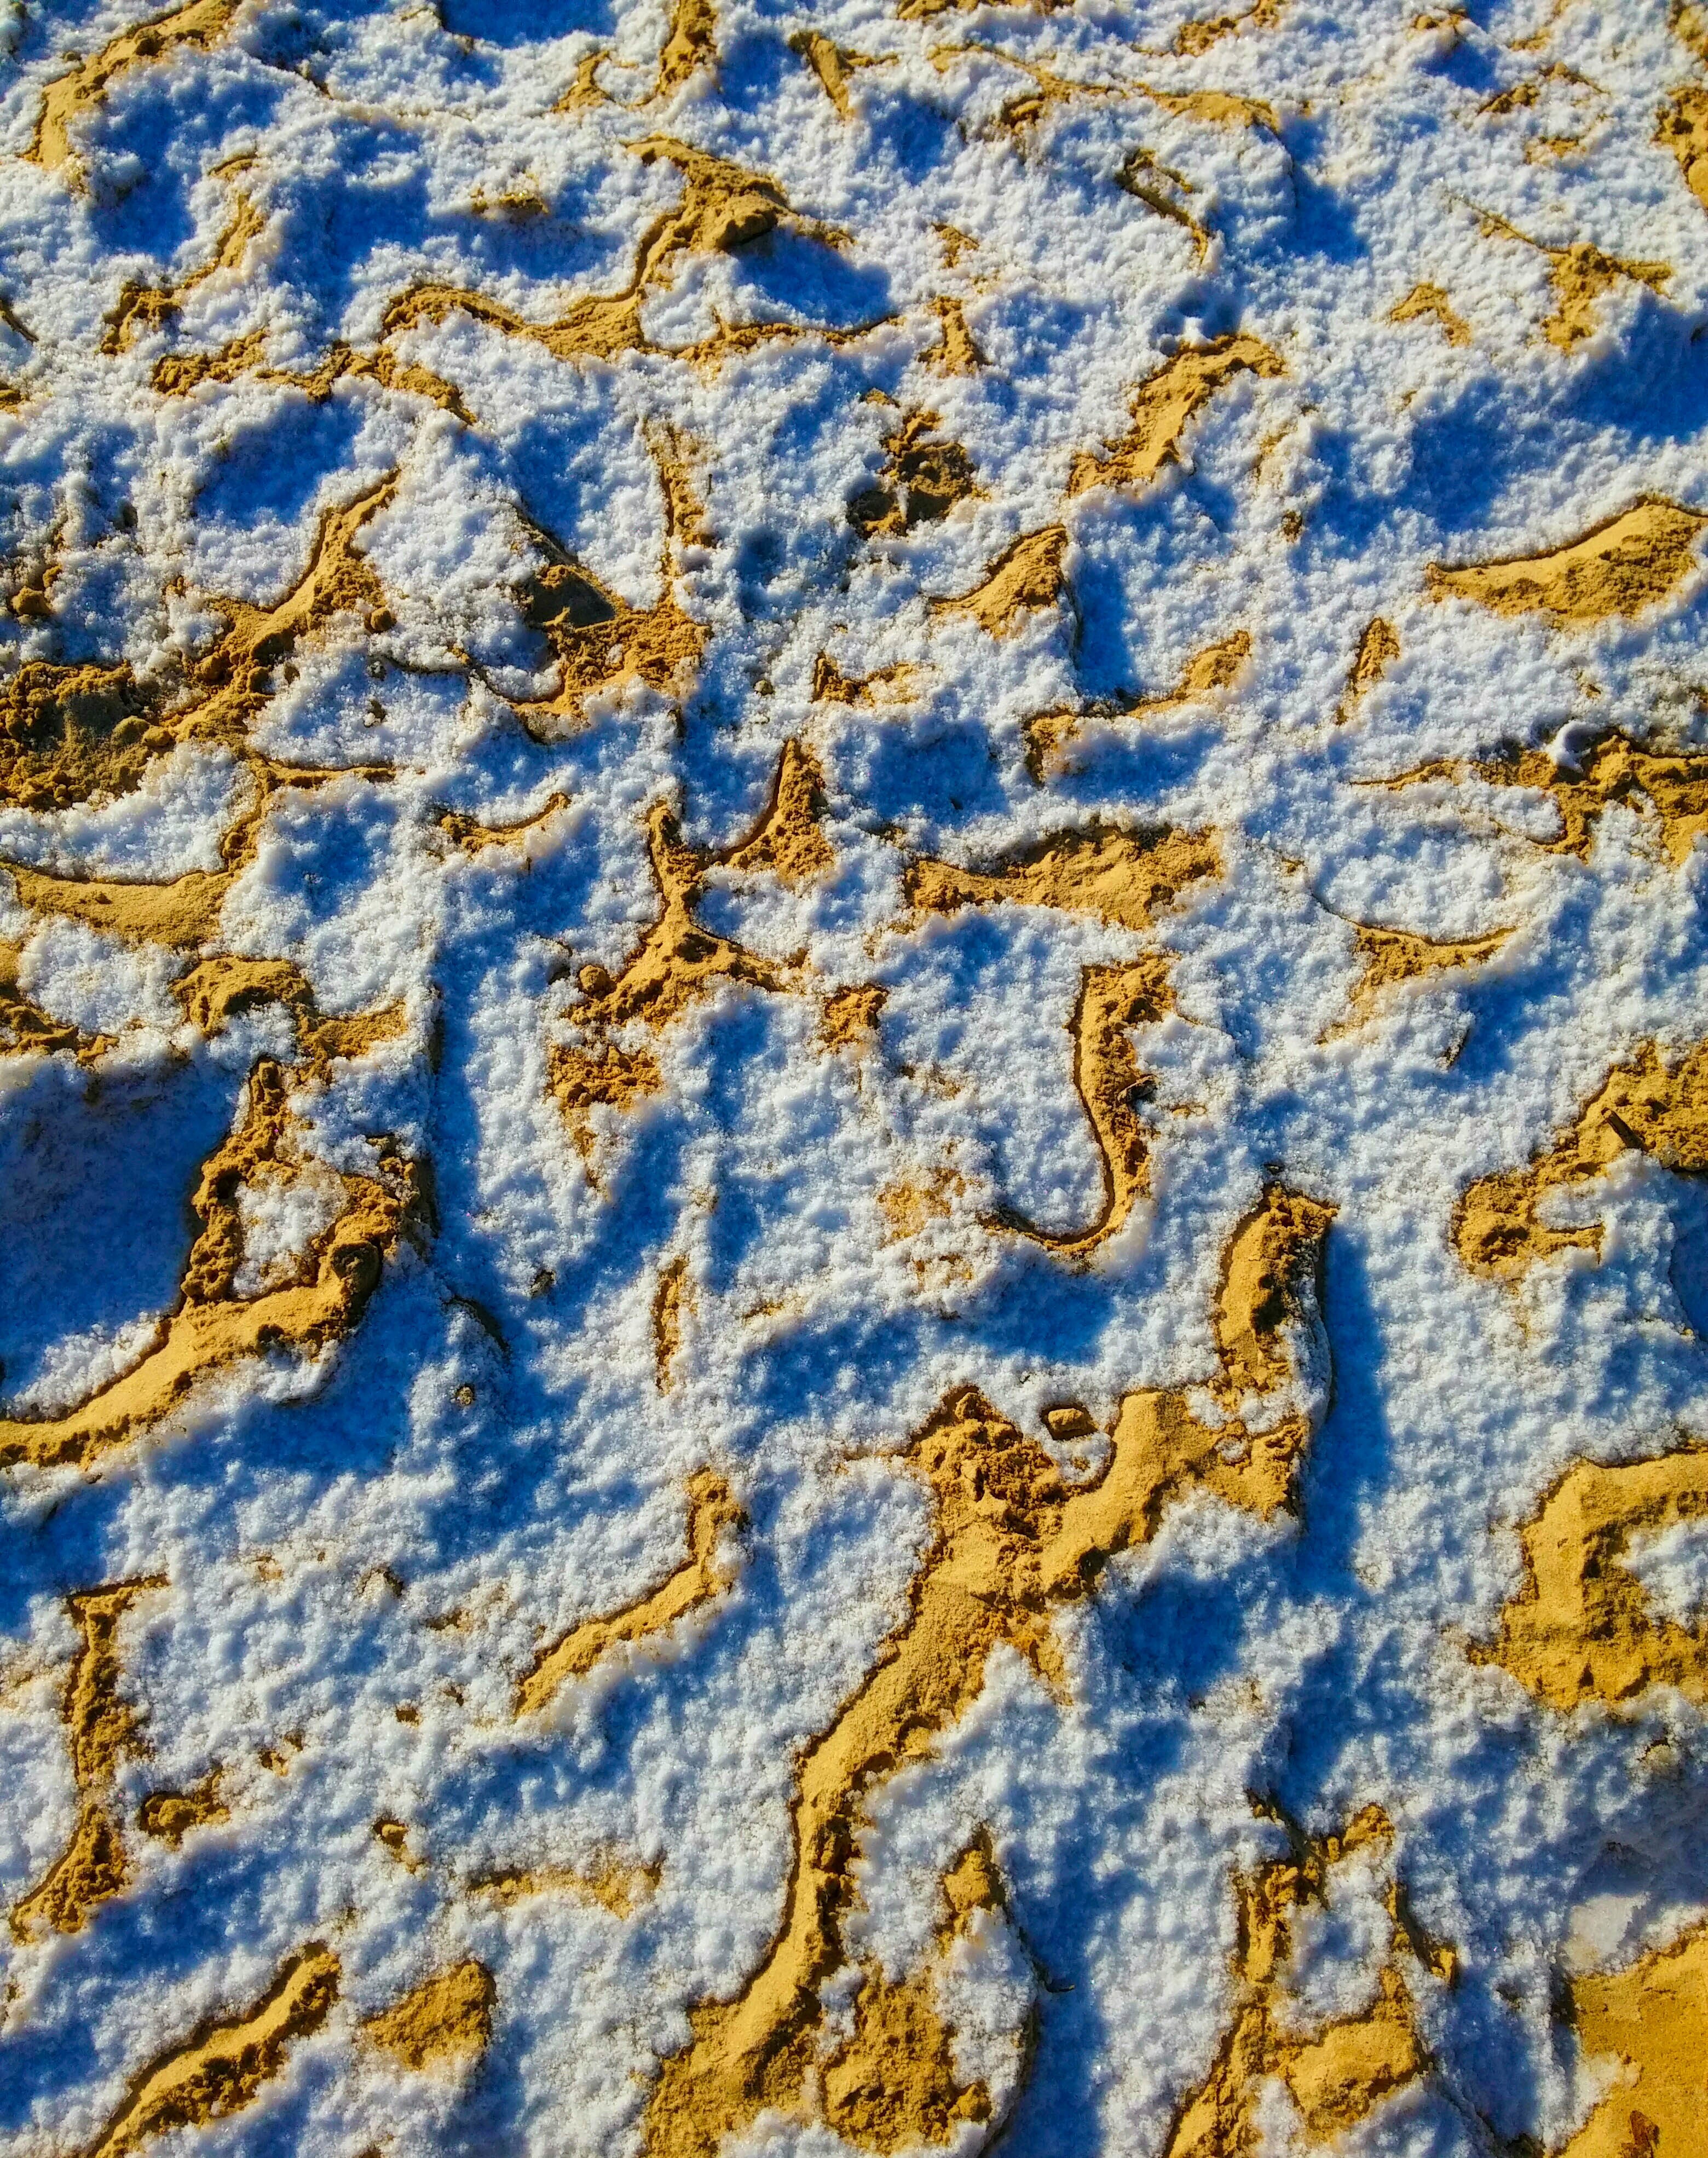
texture, pattern, soil, material, design, flooring